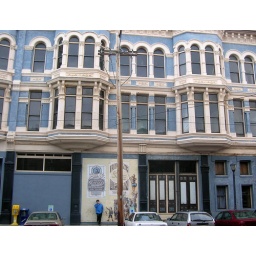
blue building in port townsend.